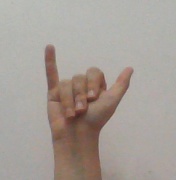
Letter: ya